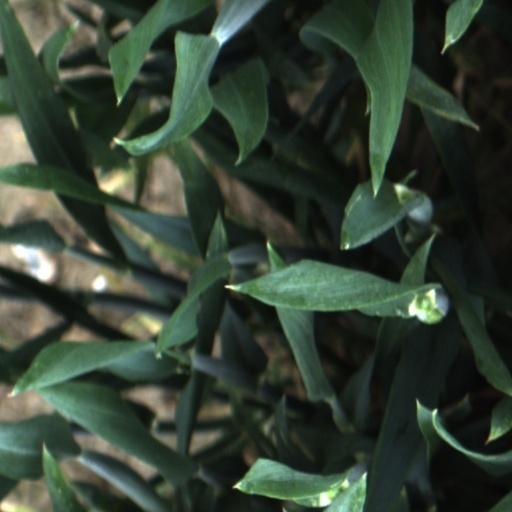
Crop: wheat